John Faucheraud Grimké

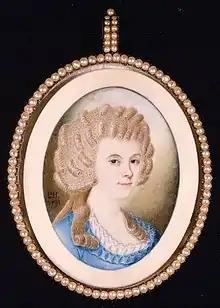
Mary Moore Smith

John Faucheraud Grimké was a member of Charleston’s upper class and was well-known in society. His uncle Frederick Grimké (1705–1778) was the father of Elizabeth Grimké (1742–1792), the wife of John Rutledge. In 1784, he married Mary Smith, known as "Polly", a descendant of Thomas Smith, whose extended Charleston family was wealthy and influential. The couple maintained a large slave population at Belmont, their rice plantation, and their other up-countries properties, as well as in their house in Charleston at 321 East Bay Street. Mary Grimké was particularly strict with the slaves, often to the distress of her daughters, Sarah and Angelina. Grimké may have had questions concerning slavery, but he never publicly stood against the system under which he became a rich man, nor did he take any action to oppose it.